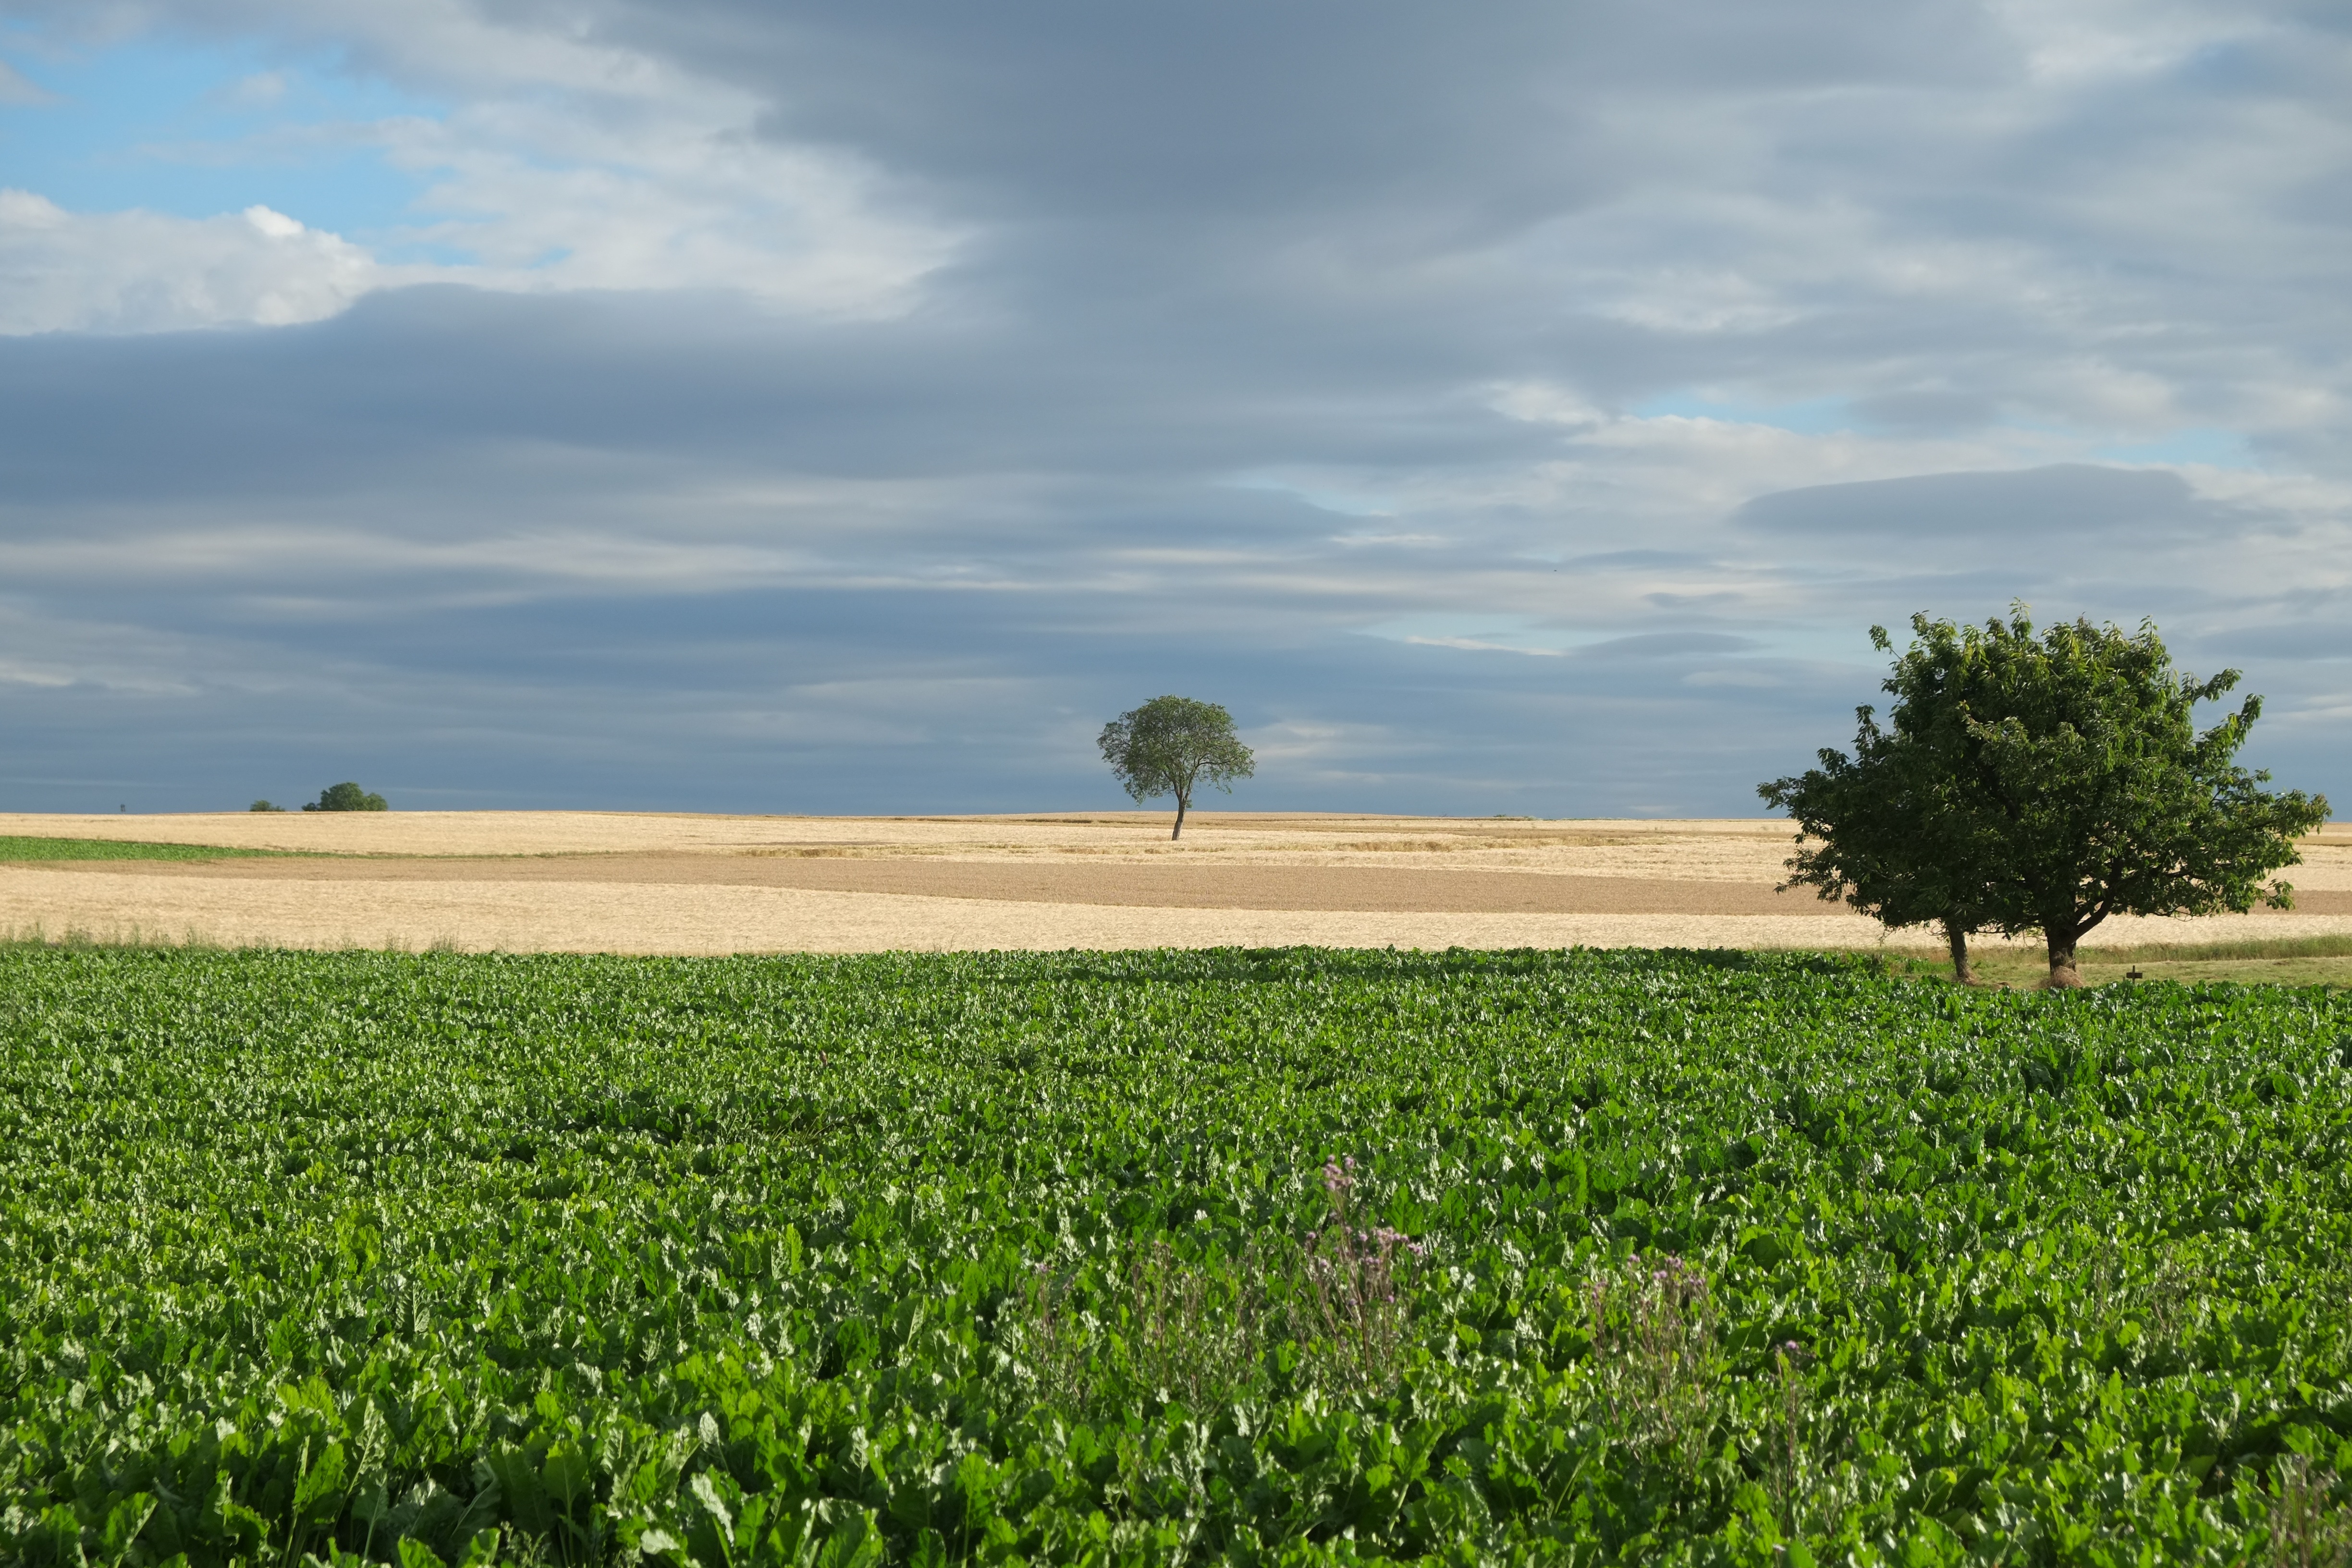
landscape, tree, nature, grass, horizon, cloud, plant, sky, field, farm, meadow, prairie, leaf, hill, flower, atmosphere, summer, food, green, golden, harvest, crop, pasture, soil, agriculture, plain, rapeseed, trees, leaves, clouds, grassland, seasons, plantation, habitat, mood, ecosystem, sunbeam, deciduous trees, rural area, paddy field, flowering plant, rain clouds, natural environment, grass family